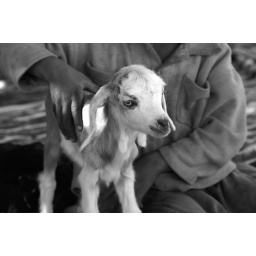
the little beduin boy carried this cute goat around all day